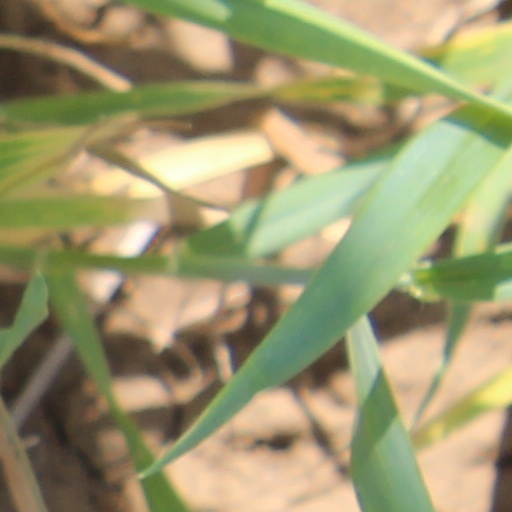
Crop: wheat